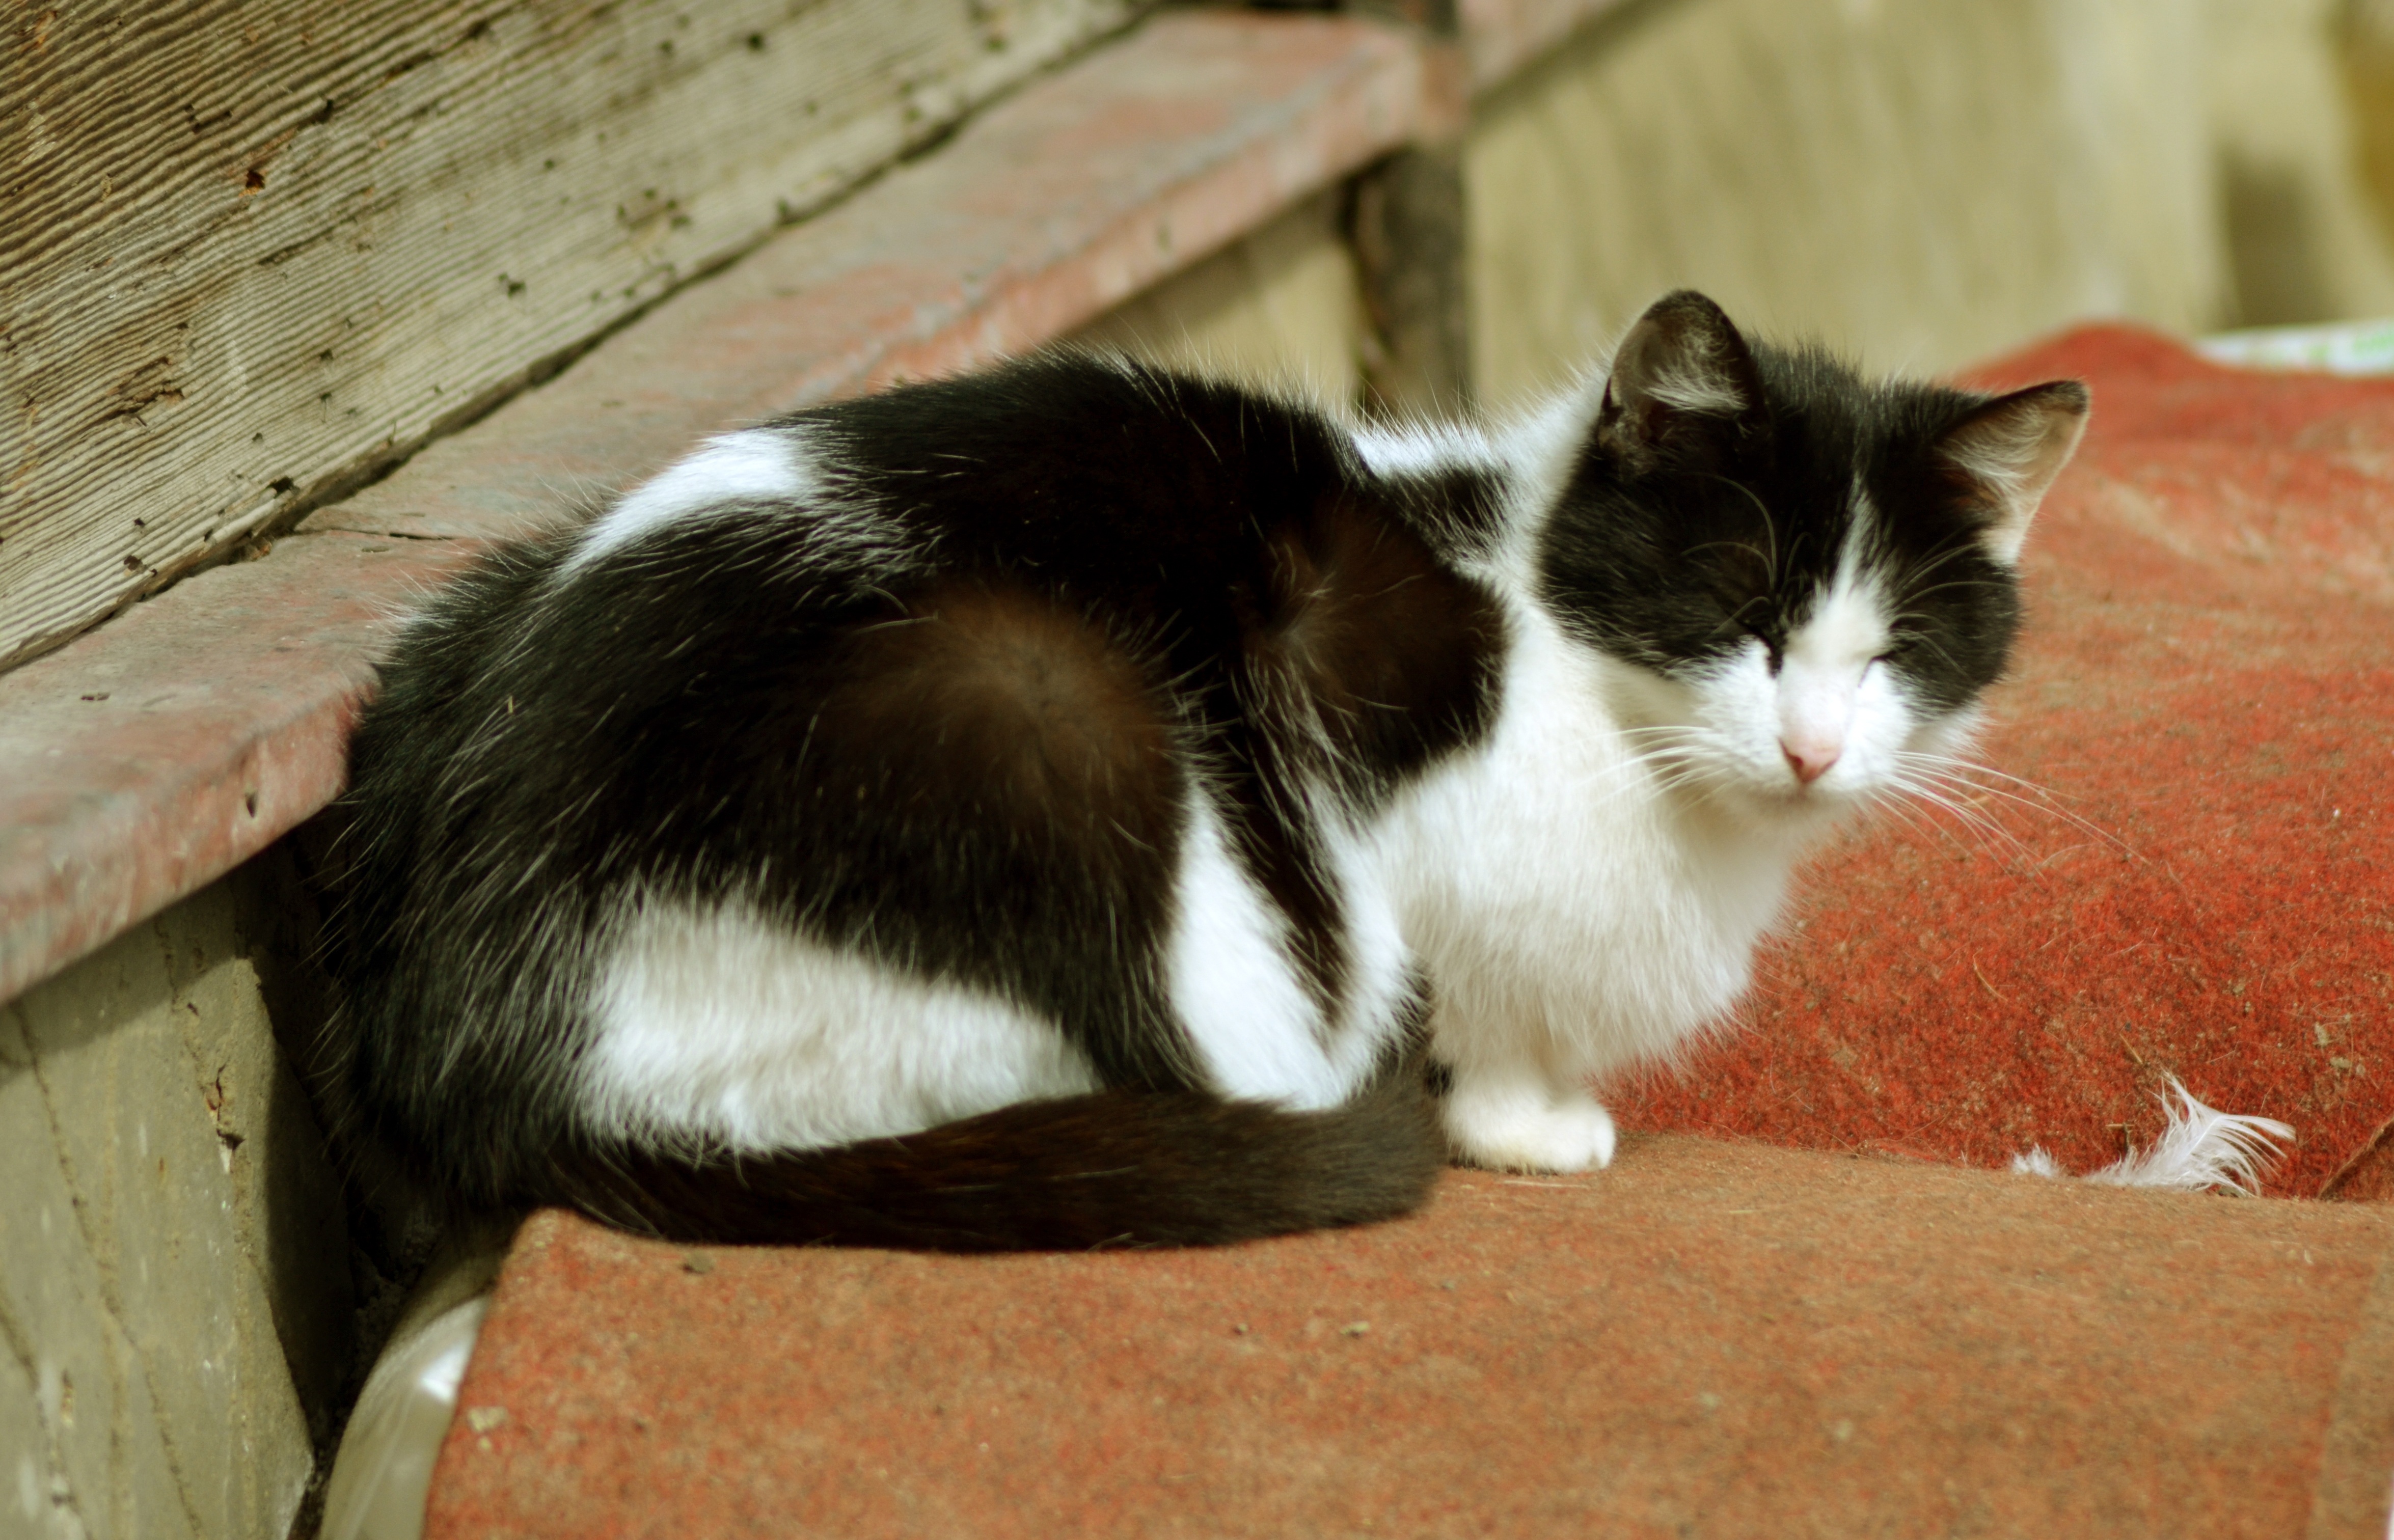
animal, pet, fur, kitten, cat, mammal, rest, mustache, whiskers, animals, vertebrate, tomcat, a young kitten, charming, norwegian forest cat, laziness, little kitty, small to medium sized cats, cat like mammal, domestic short haired cat